Training Depot Drill Hall Complex, Rockhampton

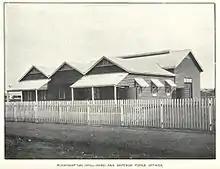
Rockhampton drill shed and defence force offices, circa 1913

The training depot drill hall was constructed in to specifications prepared by the Office of the Queensland Government Architect in May 1906 with additions to the southern side in 1937. Later additions to the site include the relocation of a drill hall and wagon shed from Mount Morgan in 1928 as well as the construction of a rifle range and brick Q Store by 1939. Further construction works were undertaken during and following the Second World War.